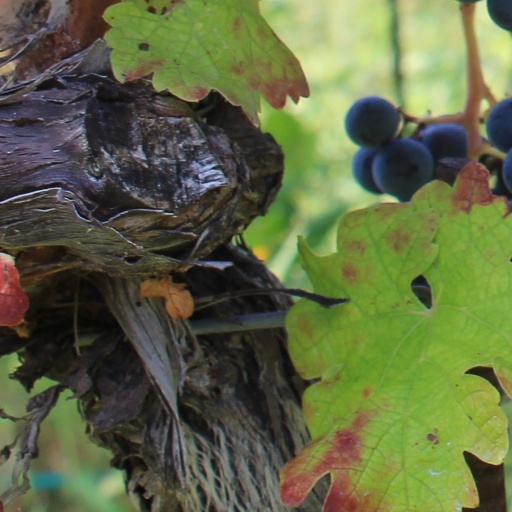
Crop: grape